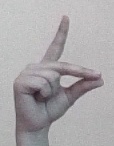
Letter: ta